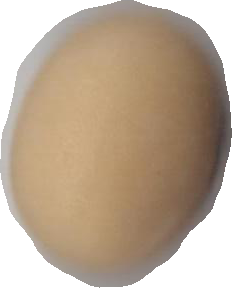
Variety: Anjasmoro